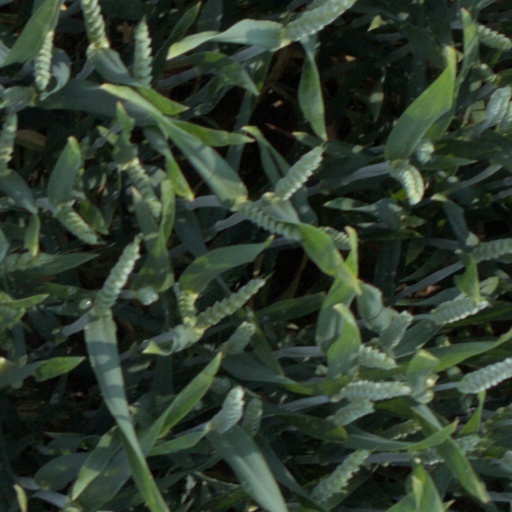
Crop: wheat